Jay Pritzker Pavilion

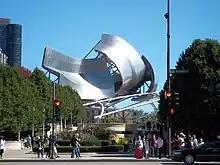
From Michigan Avenue

Concerts performed by the Grant Park Orchestra and directed by Kalmar were part of a June 19, 2009, citywide Burnham Plan centennial celebration that included the unveiling of the Burnham Pavilion elsewhere in the park. The concert featured the world premiere of Michael Torke's work for symphony and chorus entitled "Plans", paired with Rachmaninoff's Piano Concerto No. 3. Also, the pavilion serves as host to the annual Chicago Winter Dance Festival. During the festival there is a month of free dance instructions behind the glass doors of the pavilion stage and free skating instruction at the McCormick Tribune Plaza & Ice Rink.